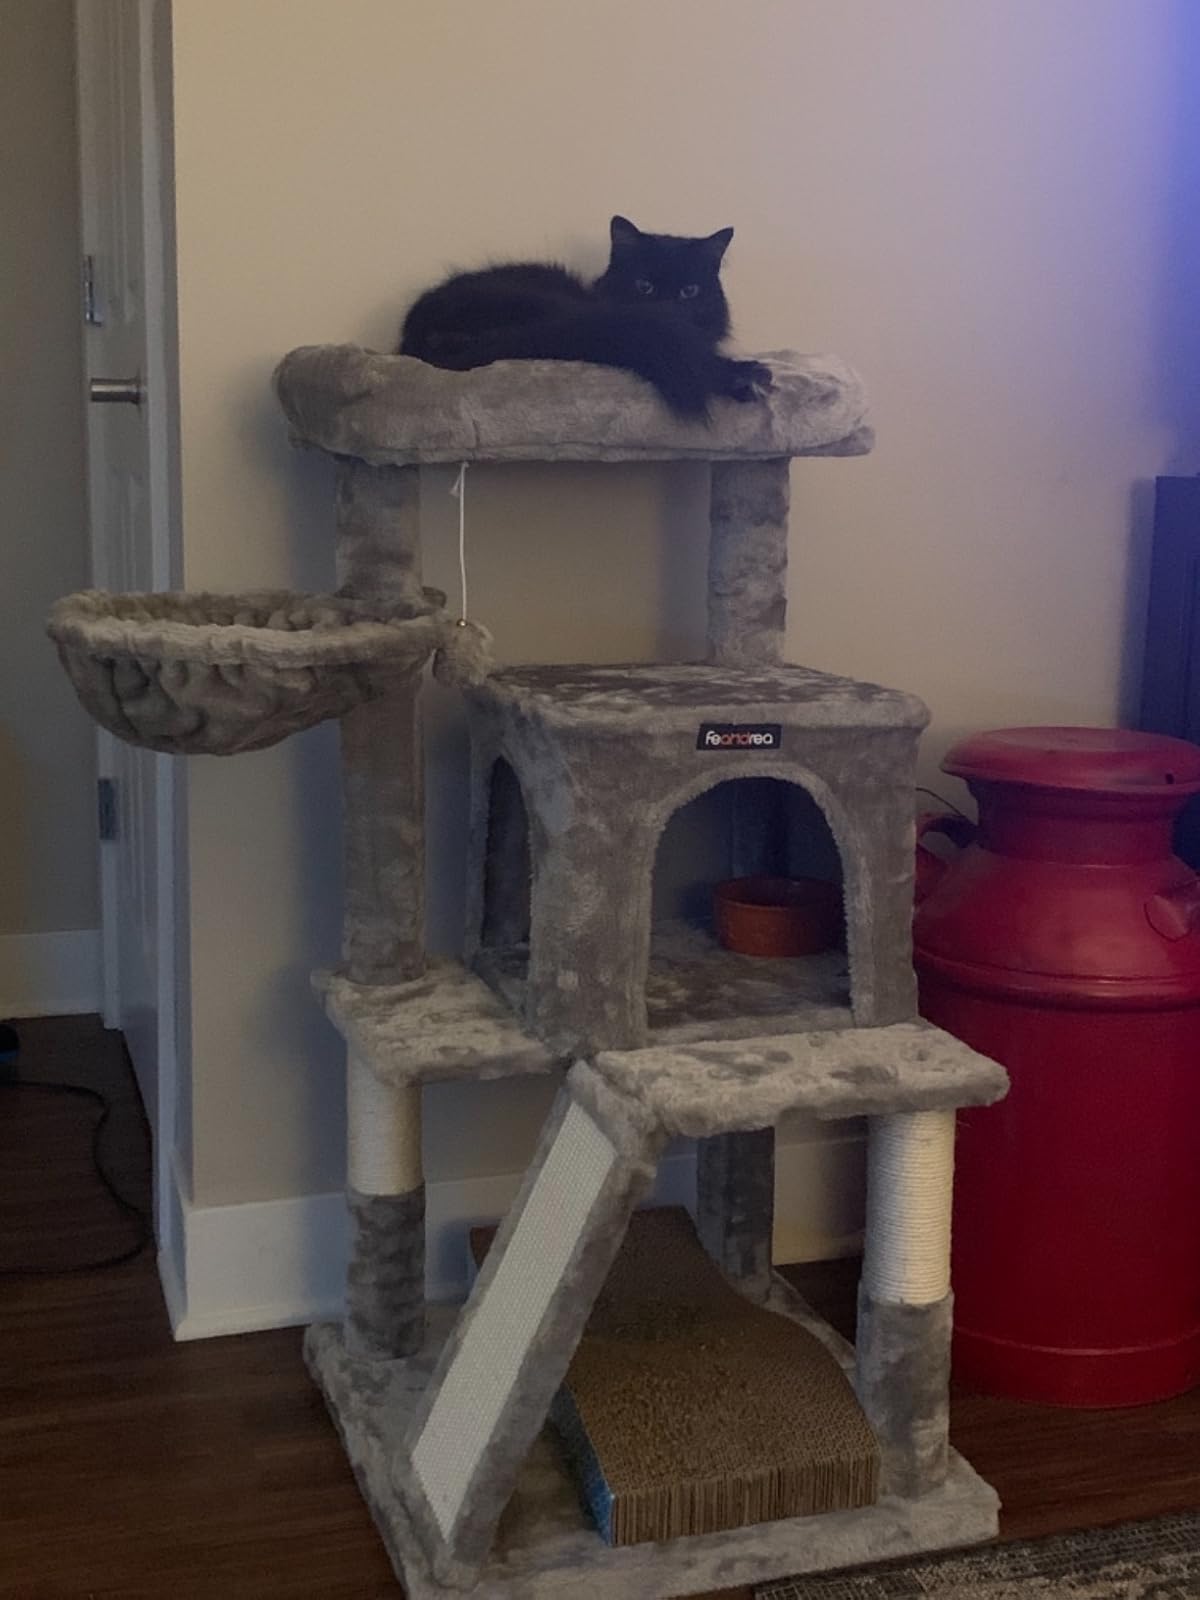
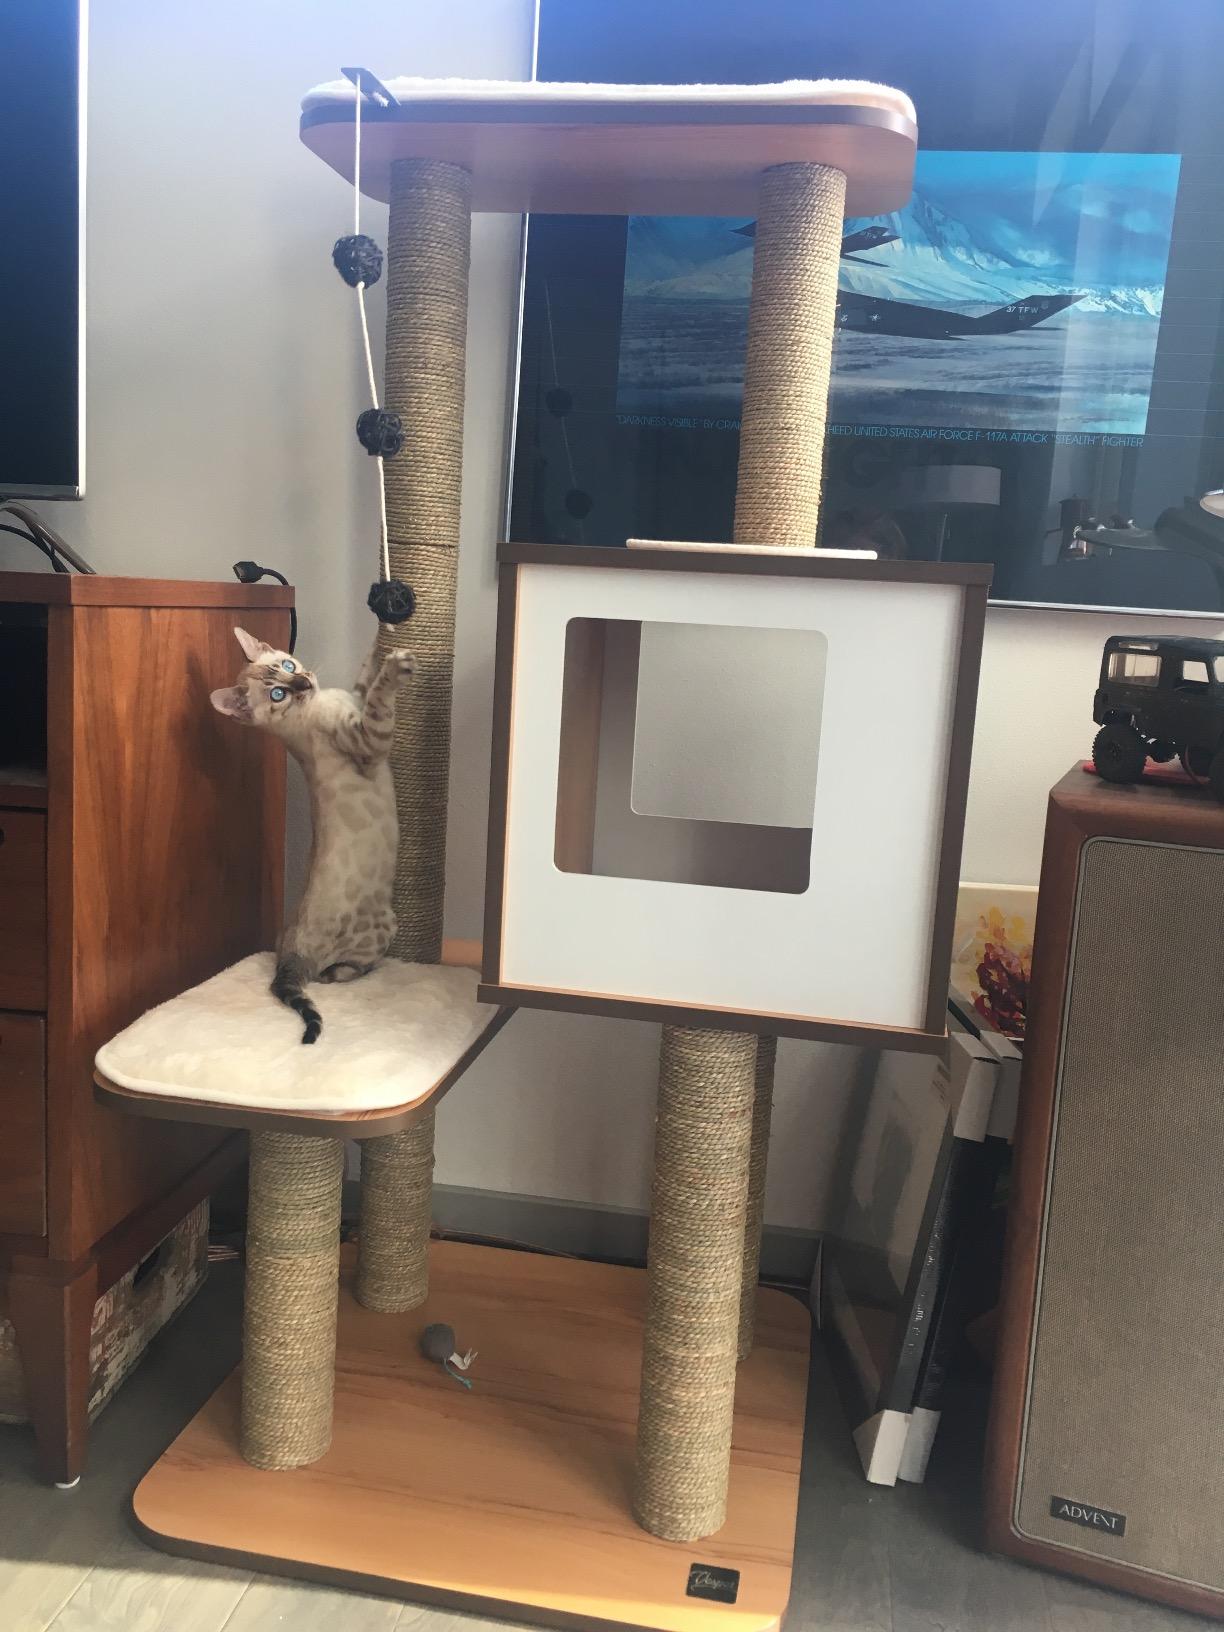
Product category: items_cat tree
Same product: no